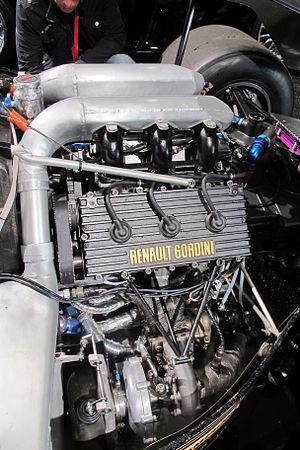
Neuf motoristes français de Formule 1 ont produit des moteurs destinés à leurs propres monoplaces ou à des constructeurs de châssis. Bugatti, Gordini, Matra, Peugeot, Renault et Talbot ont conçu, produit et fait courir leurs réalisations. Mecachrome et Supertec étaient des sous-traitants du concepteur Renault. CTA-Arsenal n'a disputé que deux courses, hors championnat. La société japonaise Asiatech a repris, durant deux saisons, le développement et la maintenance des moteurs Peugeot. Les motoristes suivent la règlementation des moteurs de Formule 1 édictée par la Fédération internationale de l'automobile.